Salami

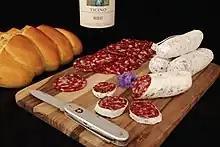
"Pane e salame"

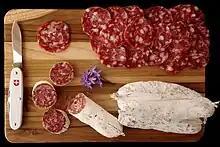
Ticinese salami and "salametti"

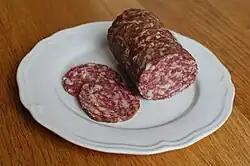
"Finocchiona"

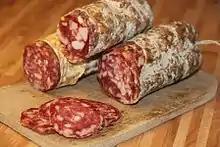
Assorted Italian salami

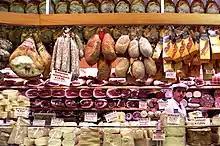
Salami (like other "salumi") are very high in saturated fat.

Many Old World salami are named after their region or country of origin—such as Genoa and Hungarian salami, and "salame Milano". Many are flavored with garlic. Some types—including some varieties from Hungary (pick salami), and Italy (such as Neapolitan varieties that led to American pepperoni) include paprika or chili powder. Varieties also differ by coarseness or fineness of the chopped meat and size and style of the casing.